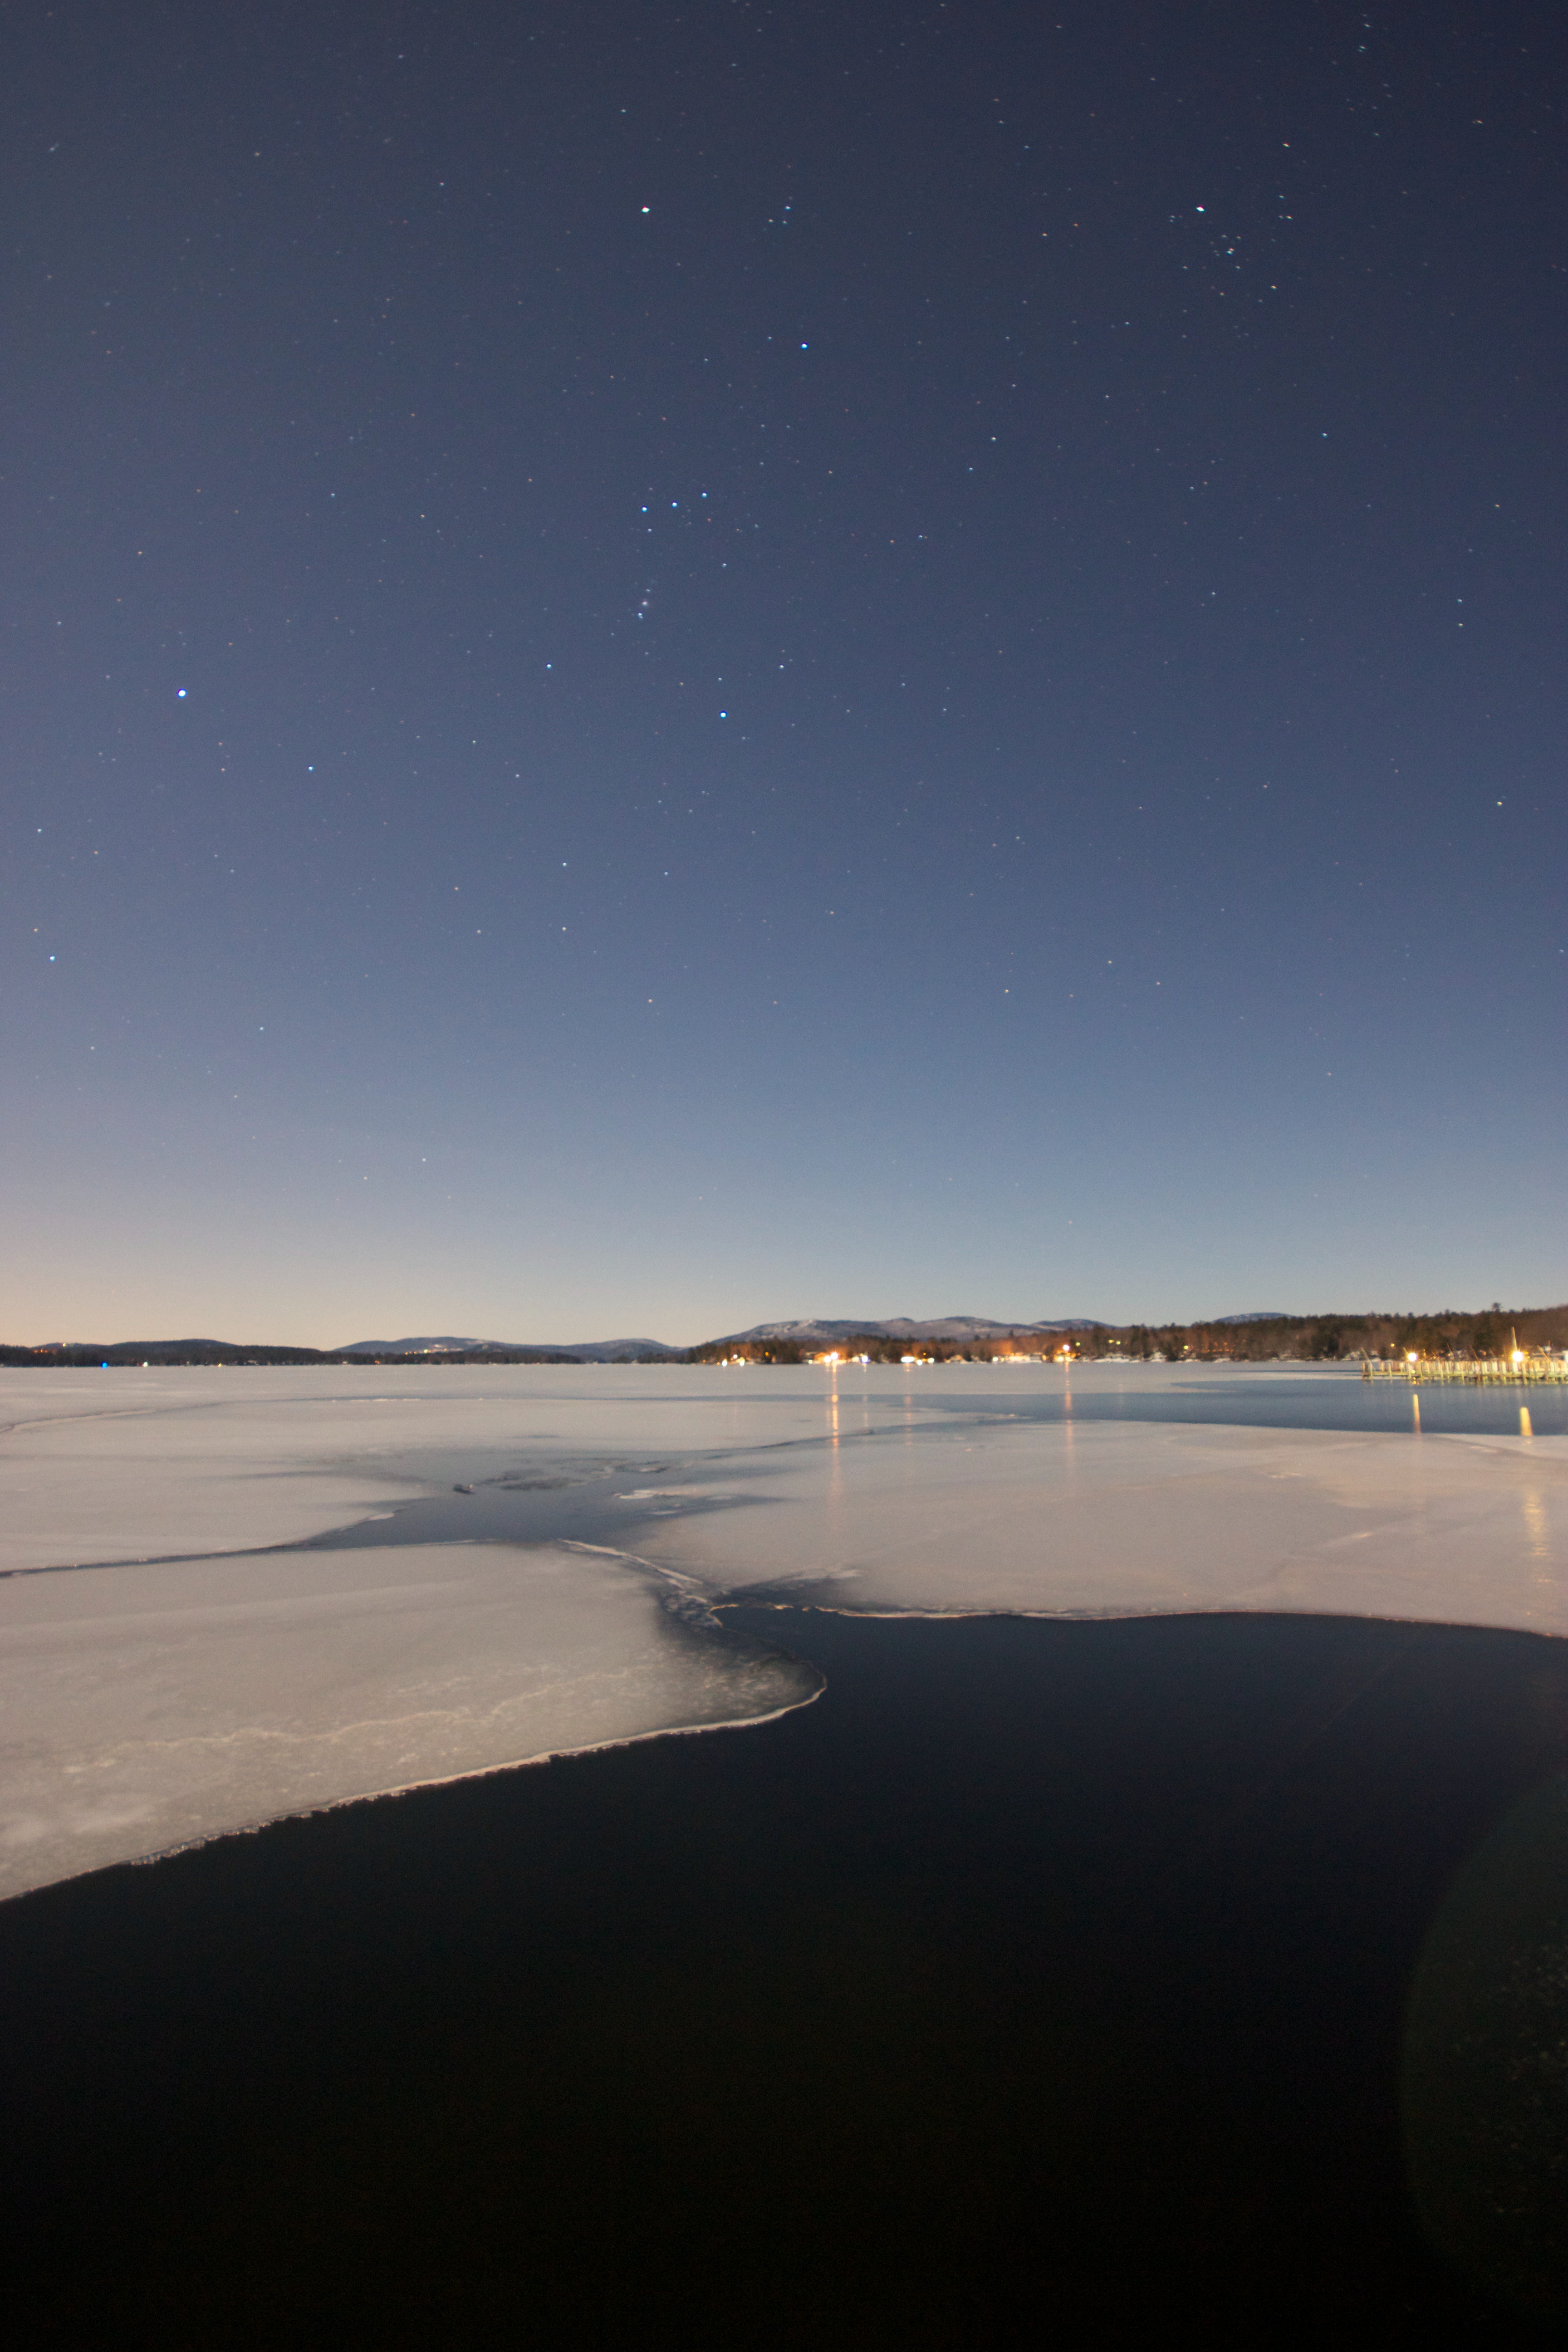
sky, night, water, horizon, sea, light, reflection, cloud, coast, calm, atmosphere, star, shore, evening, sound, ocean, astronomical object, dawn, beach, river, dusk, lake, space, coastal and oceanic landforms, bay, midnight, inlet, darkness, winter